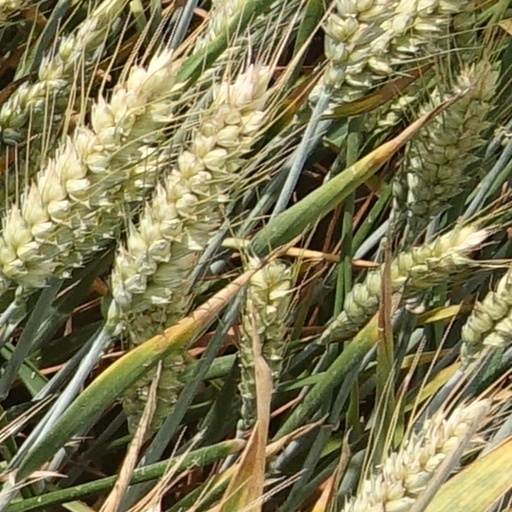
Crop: wheat